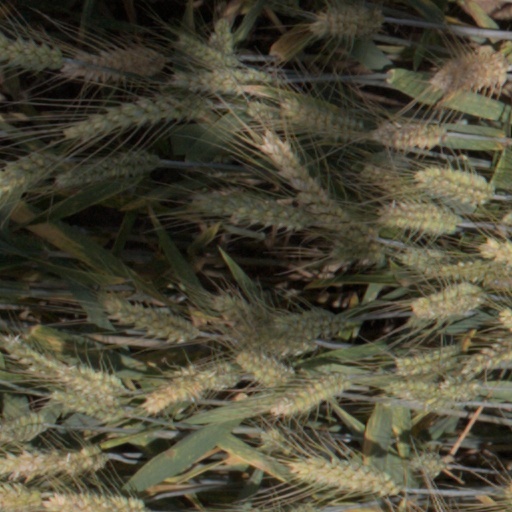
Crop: wheat